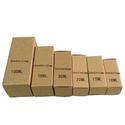
Label: cardboard